Archery

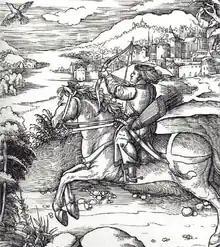
Hunting for flying birds from the back of a galloping horse was considered the top category of archery. The favourite hobby of Prince Maximilian, engraved by Dürer

The Scythians became extremely adept at archery on horseback, and may have invented the first true composite bow, which they spread across Europe and Asia. Lightly armoured, but highly mobile archers were excellently suited to warfare in the Central Asian steppes, and they formed a large part of armies that repeatedly conquered large areas of Eurasia. Shorter bows are more suited to use on horseback, and the composite bow enabled mounted archers to use powerful weapons. Seljuk Turks used mounted archers against the European First Crusade, especially at the Battle of Dorylaeum (1097). One of their tactics was to shoot at the enemy infantry, and use their superior mobility to prevent the enemy from closing with them. Empires throughout the Eurasian landmass often strongly associated their respective "barbarian" counterparts with the usage of the bow and arrow, to the point where powerful states like the Han dynasty referred to their neighbours, the Xiong-nu, as "Those Who Draw the Bow". For example, Xiong-nu mounted bowmen made them more than a match for the Han military. It is possible that "barbarian" peoples were responsible for introducing archery or certain types of bows to their "civilized" counterparts.